Palladium Tele-Cassetten Game

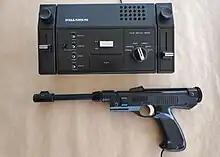
Tele-Match 6000

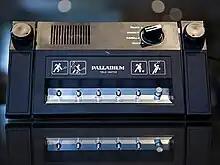
Tele-Match (825-468)

The games for the console came on cartridges. The system itself did not contain a CPU, but the cartridges contain one of the first generation console AY-3-8xxx chip. Like the also German SHG Black Point and many other European consoles from the late 1970s and early 1980s, the Palladium Tele-Cassetten Game uses PC-50x cartridges. There are 7 cartridges known to have been released for the 825/581: